Ananta (infinite)

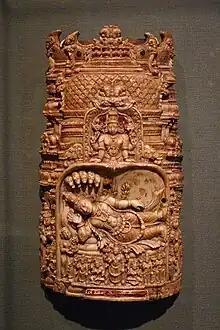
Representation of Vishnu, the primary bearer of the epithet

Ananta, is a Sanskrit term, and primarily an epithet of Vishnu.